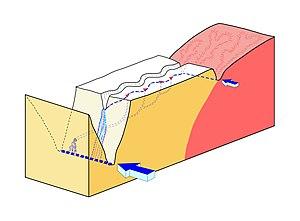
Bloc-diagramme d'un karst recoupé par un canyon.
L'hydrogéologie, également nommée hydrologie souterraine et plus rarement géohydrologie, est la science qui étudie l'eau souterraine. Son domaine d'étude repose essentiellement sur deux branches des sciences de la terre, la géologie et l'hydrologie, mais aussi sur de nombreuses autres branches comme la géostatistique, la physique, la chimie, la biologie, la géochimie, l'hydrochimie, la géophysique, l'hydrodynamique, l'hydraulique souterraine, l'analyse numérique ainsi que des techniques de modélisation. À ce titre, l'hydrogéologie est par excellence une science interdisciplinaire.